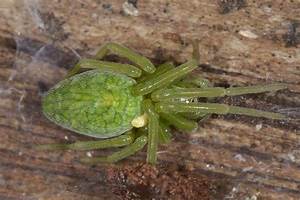
Label: ragno